Temple of Mut, Jebel Barkal

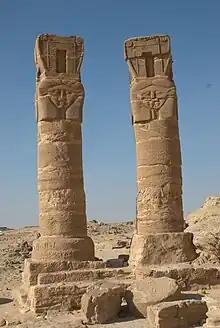
Hathor columns of the Temple of Mut

The Temple of Mut, also named Temple B300, is a temple at Jebel Barkal in Northern State, Sudan. It is situated about 400 km north of Khartoum near Karima and stands near a large bend of the Nile River, in the region that was called Nubia in ancient times. The partially rock-cut temple was built on the west side base of the Jebel Barkal pinnacle, from which angle it assumed the shape of an Uraeus wearing the White Crown of Upper Egypt. Dedicated to the goddess Mut, the wife of Amun, the Temple of Mut was erected by pharaoh Taharqa in the 680s BCE, at a time when he ruled Upper and Lower Egypt.